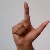
The image shows a hand gesture representing the letter 'L' in Indian Sign Language.